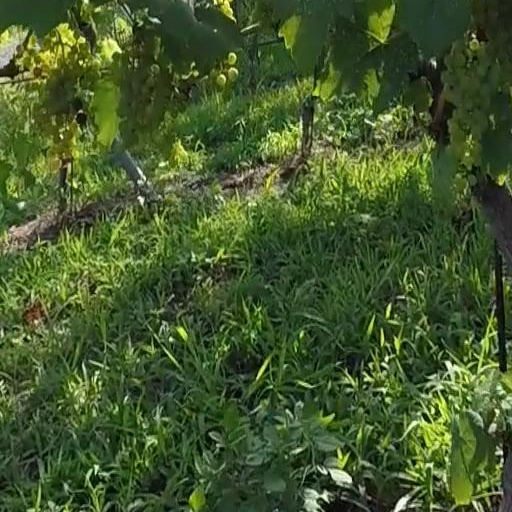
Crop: grape